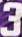
Number: 3